Ole Hermansen

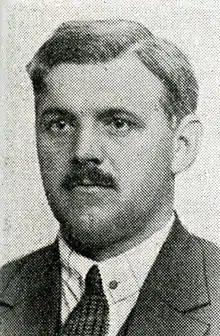

He began as a forest and construction worker, but was hired by Rena Kartonfabrikk (Rena Carton Factory) in 1920. He was a member of the Labour Party from 1915, but joined the Communist Party in 1923, and was elected to the municipal council for Åmot Municipality in the same year. In 1926 he became mayor of Åmot. He was a delegate at the Sixth Comintern Congress in 1928, and in 1929 he was elected to the Communist Party central board. In the 1933 election he was the Communist Party first candidate in Hedmark.